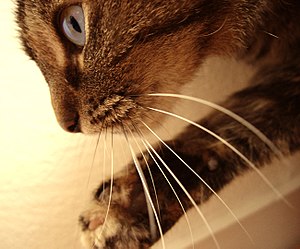
Knurhår
En huskats fremtrædende knurhår.
Knurhår, følehår eller varbørster er kraftige hår som fungerer som sanseorganer idet nerveceller i hårsækkene kan registere deres bevægelser. De findes hos de fleste pattedyr, typisk på siderne af næsen, men de kan også findes over øjenene og andre steder rundt om på kroppen. De er som regel meget hårde og stive. Katte og andre dyr, bruger dem til at navigere, hvis de nu er ved at støde ind i andre ting, og for at bedre kunne færdes om natten. Desuden bruges knurhårene til at mærke, når andre dyr eller insekter nærmer sig deres mundområde. Ligesom vi mennesker har øjenvipper.